Soufiane Touzani

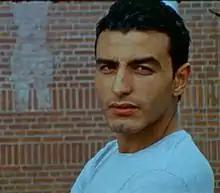

Soufiane Touzani (born 27 October 1986) is a Dutch-Moroccan freestyle footballer and television presenter from Rotterdam. In 2008, he uploaded a video on YouTube and this became an international success with millions of views. The video also caught the attention of Electronic Arts (EA Games) and they asked him to perform the tricks for the PlayStation game FIFA Street. Famous football players like Thierry Henry and Robin van Persie watched his videos. Neymar even performed some of his tricks: Touzani Around the World and a trick called “New Shit”. His popularity rose and because of that he received invitations from several countries to show his tricks. He performed worldwide and the pinnacle was a performance with Ronaldinho in a full San Siro Stadium.